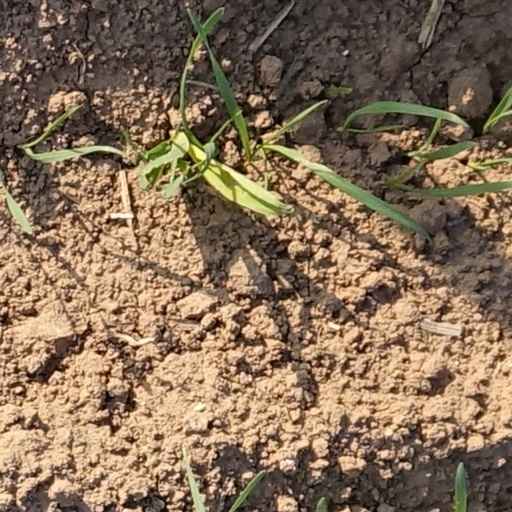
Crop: wheat